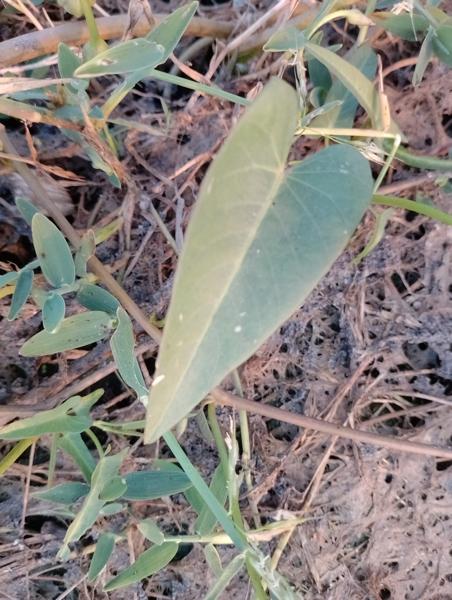
Weed species: Ipomoea aquatic